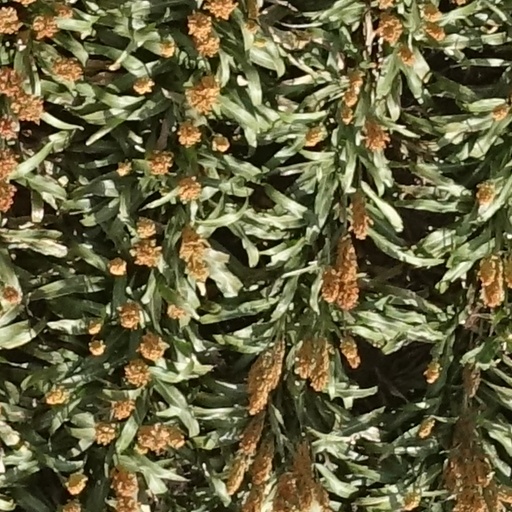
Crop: sorghum